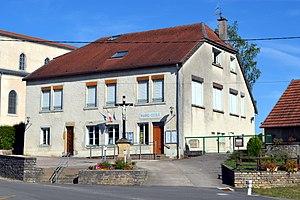
Bâtiment abritant la mairie et l'école de la commune de Noironte, dans le département du Doubs, à l'été 2019.
Noironte est une commune française située dans le département du Doubs en région Bourgogne-Franche-Comté.